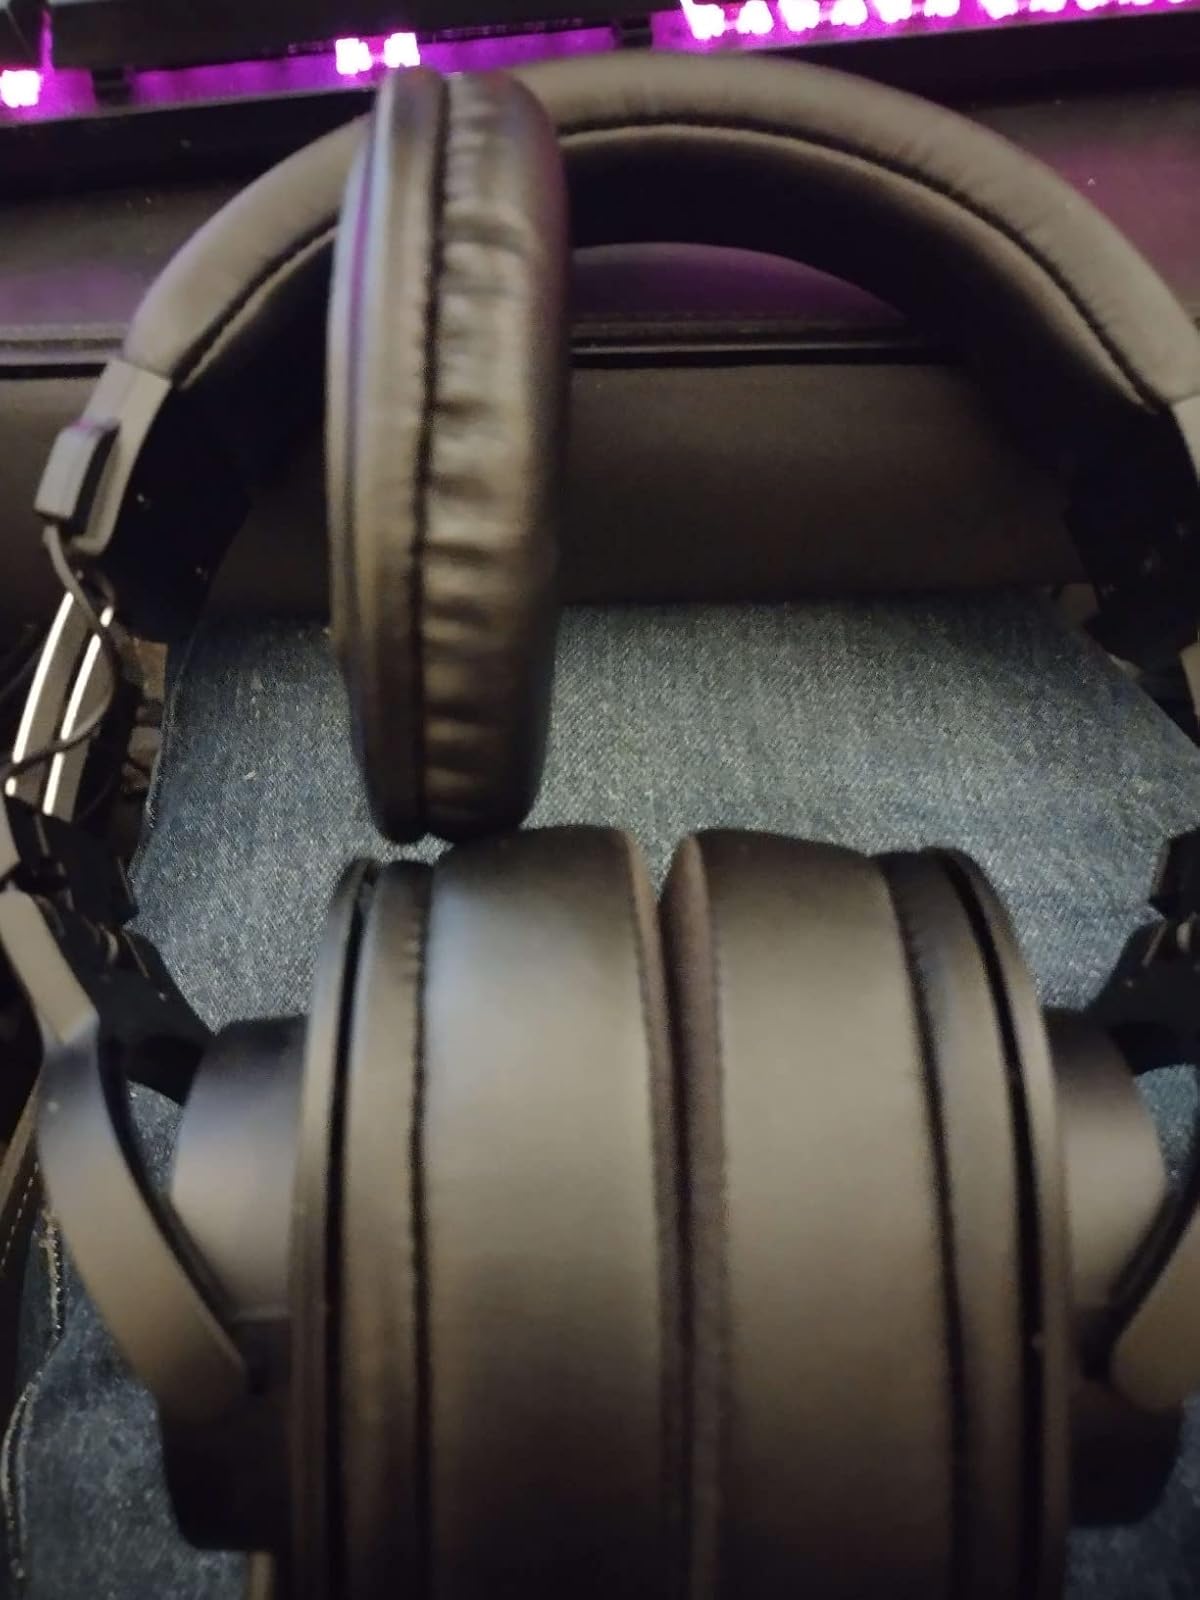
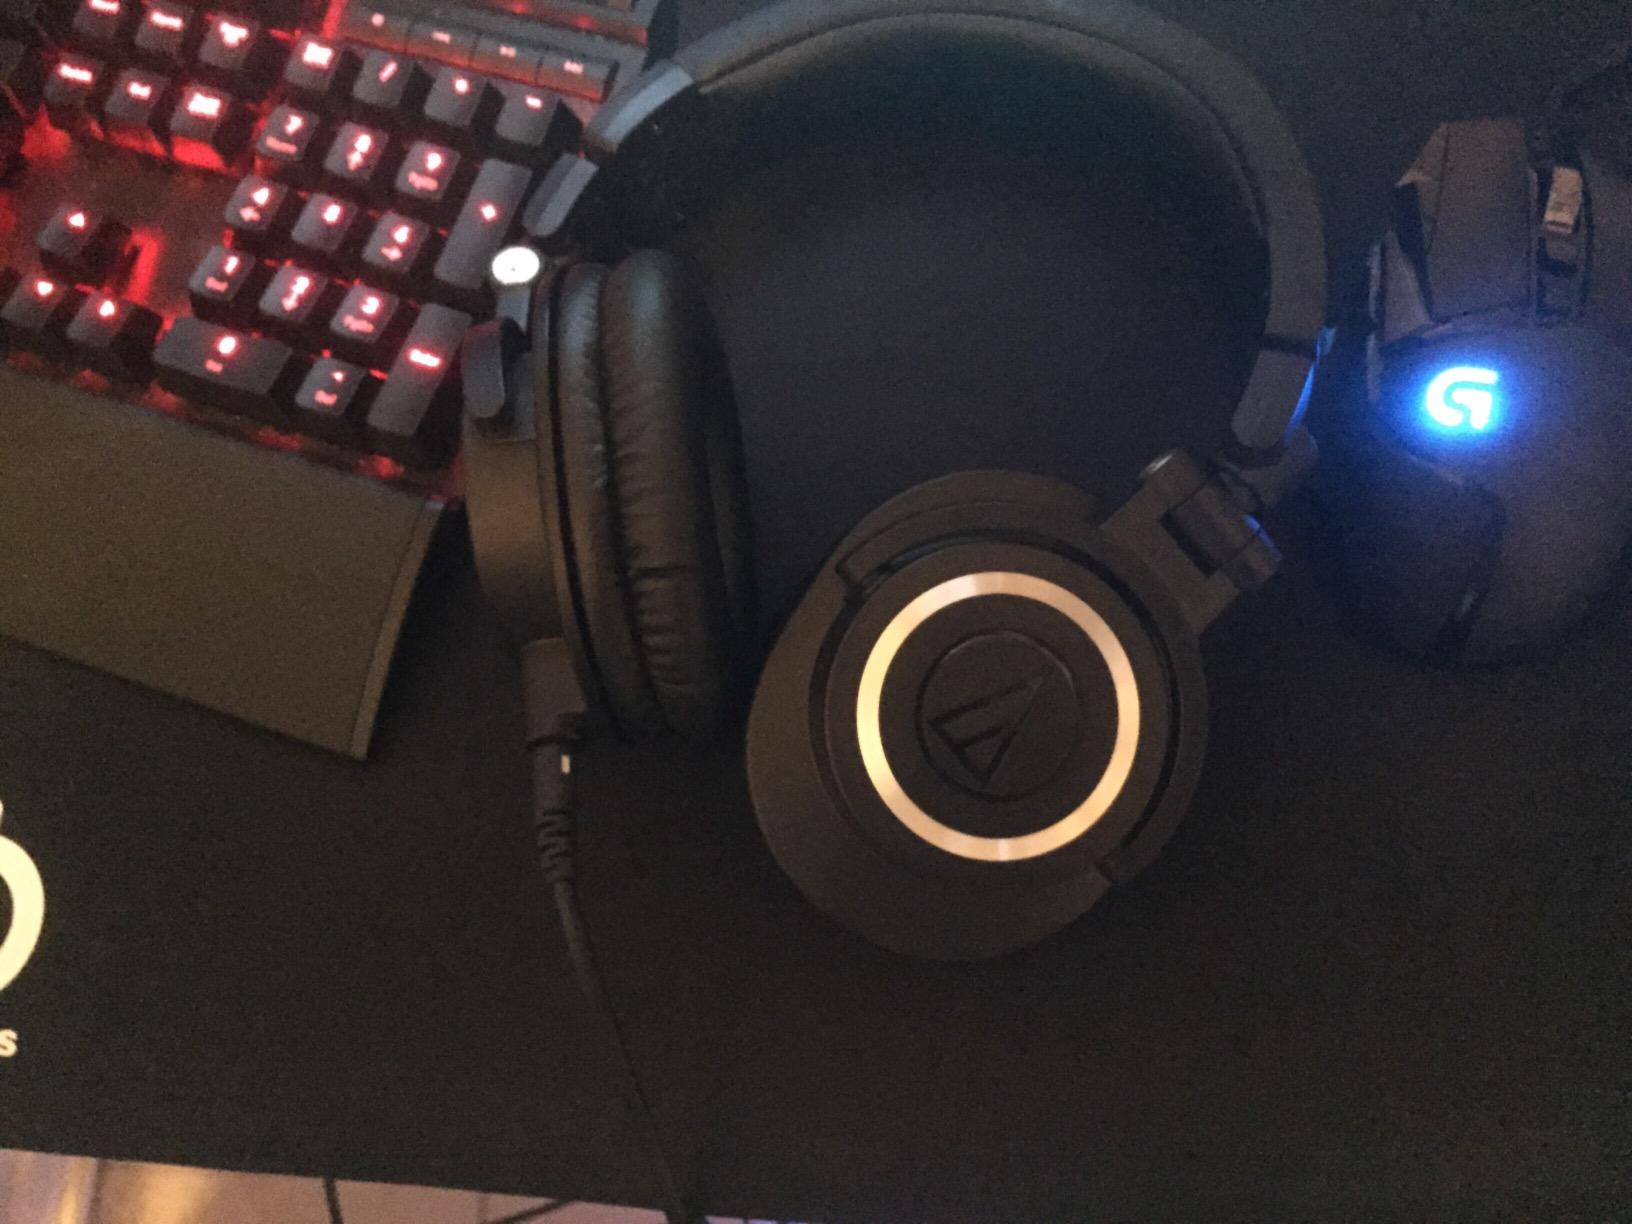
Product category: headphones
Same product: no